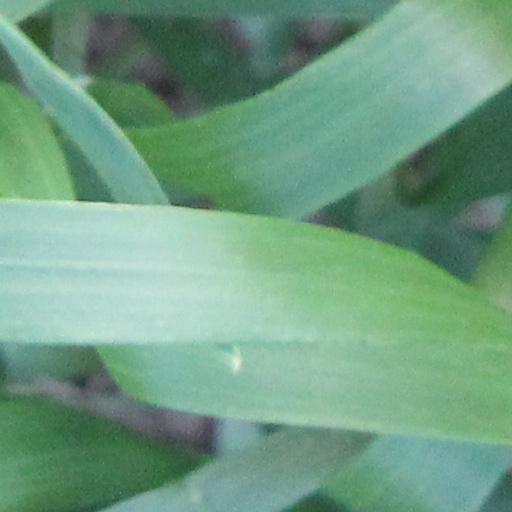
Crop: wheat